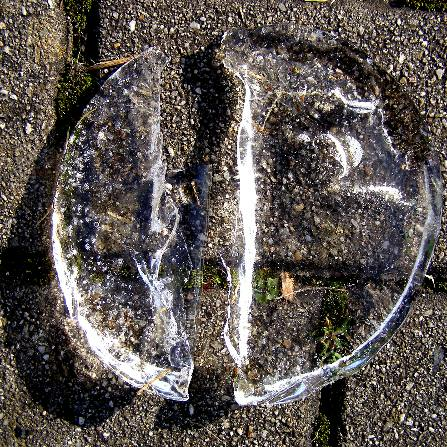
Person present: No